Central Military Band of the Ministry of Defense of Kazakhstan

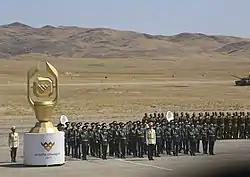
The band performing at Otar Military Base in 2017.

It was formed on November 8, 1995 in accordance with the Directive of the Minister of Defense, Army General Sagadat Nurmagambetov. Shortly after its foundation, Colonel Alexander Belyakov (Russian: Александр Викторович Беляков) joined the band as its senior director. Belyakov was commissioned to lead the band by Nurmagambetov after his role in the Victory Day Parade on Republic Square that year. In 2012, the orchestra was relocated from the city of Almaty to Astana. It was not long after which Belyakov resigned from his post as band director, citing his anger at the fact that regional Kazakh bands were represented at a Defender of the Fatherland Day military band parade while the central band was not represented due to the resignation of 95 musicians as a result of the MoD's order to move the band. According to Belyakov, who headed the military band service for 18 years by that point, he felt ”insulted" by the decision and said he hoped that he is "fired after May 7". The remaining members of the band were housed in the Astana Zhas Ulan Republican School on a temporary basis while the resigning musicians were paid 20 thousand tenge each. Following this period, the new Band of the Ministry of Defense was given a new staff and became is not only an invariable participant of all socially significant events in the republic, but has become essentially an educational and methodological center of the Military Band Service. The band commonly performs during the Astana Day celebrations on Independence Square.